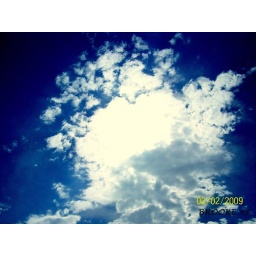
the sky on the beach in west palm beach,flordia.